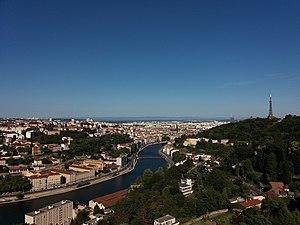
Vue sur la Saône depuis le toit d'un immeuble montée de l'Observance
Lyon est une commune française située dans le sud-est de la France, au confluent du Rhône et de la Saône. Siège du conseil de la métropole de Lyon, elle est le chef-lieu de l'arrondissement de Lyon, de la circonscription départementale du Rhône et de la région Auvergne-Rhône-Alpes. Ses habitants sont appelés les Lyonnais.